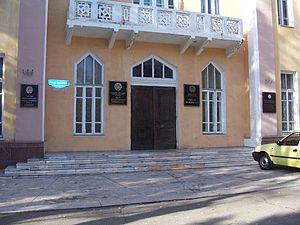
L'académie des sciences d'Ouzbékistan a été fondée à Tachkent en 1943 sous le nom d'académie des sciences de la république socialiste soviétique d'Ouzbékistan comme filiale de l'académie des sciences d'URSS.